List of smoked foods

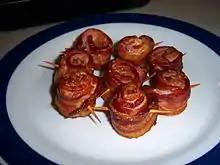
Smoke cured bacon, then cooked with additional hickory smoke

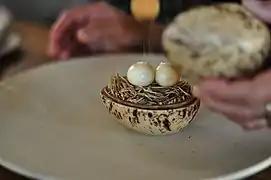
Smoked eggs: pickled and smoked quail eggs at a restaurant

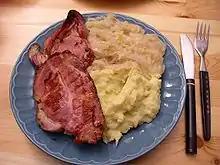
Kassler served with sauerkraut

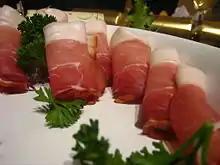
Black Forest ham

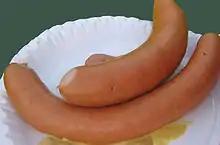
Bockwurst

Smoked meat is a method of preparing red meat (and fish) which originates in prehistory. Its purpose is to preserve these protein-rich foods, which would otherwise spoil quickly, for long periods. There are two mechanisms for this preservation: dehydration and the antibacterial properties of absorbed smoke. In modern days, the enhanced flavor of smoked foods makes them a delicacy in many cultures.